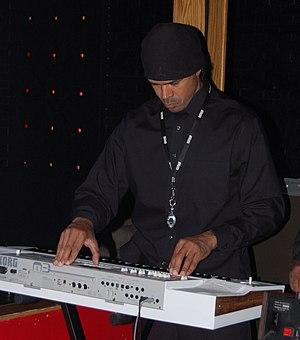
Mad Mike, de son vrai nom Michael Anthony Banks, né en 1961, est un compositeur et producteur de techno de Détroit. Il est l'un des créateurs — avec Jeff Mills, Robert Hood et Darwin Hall — du label Underground Resistance.